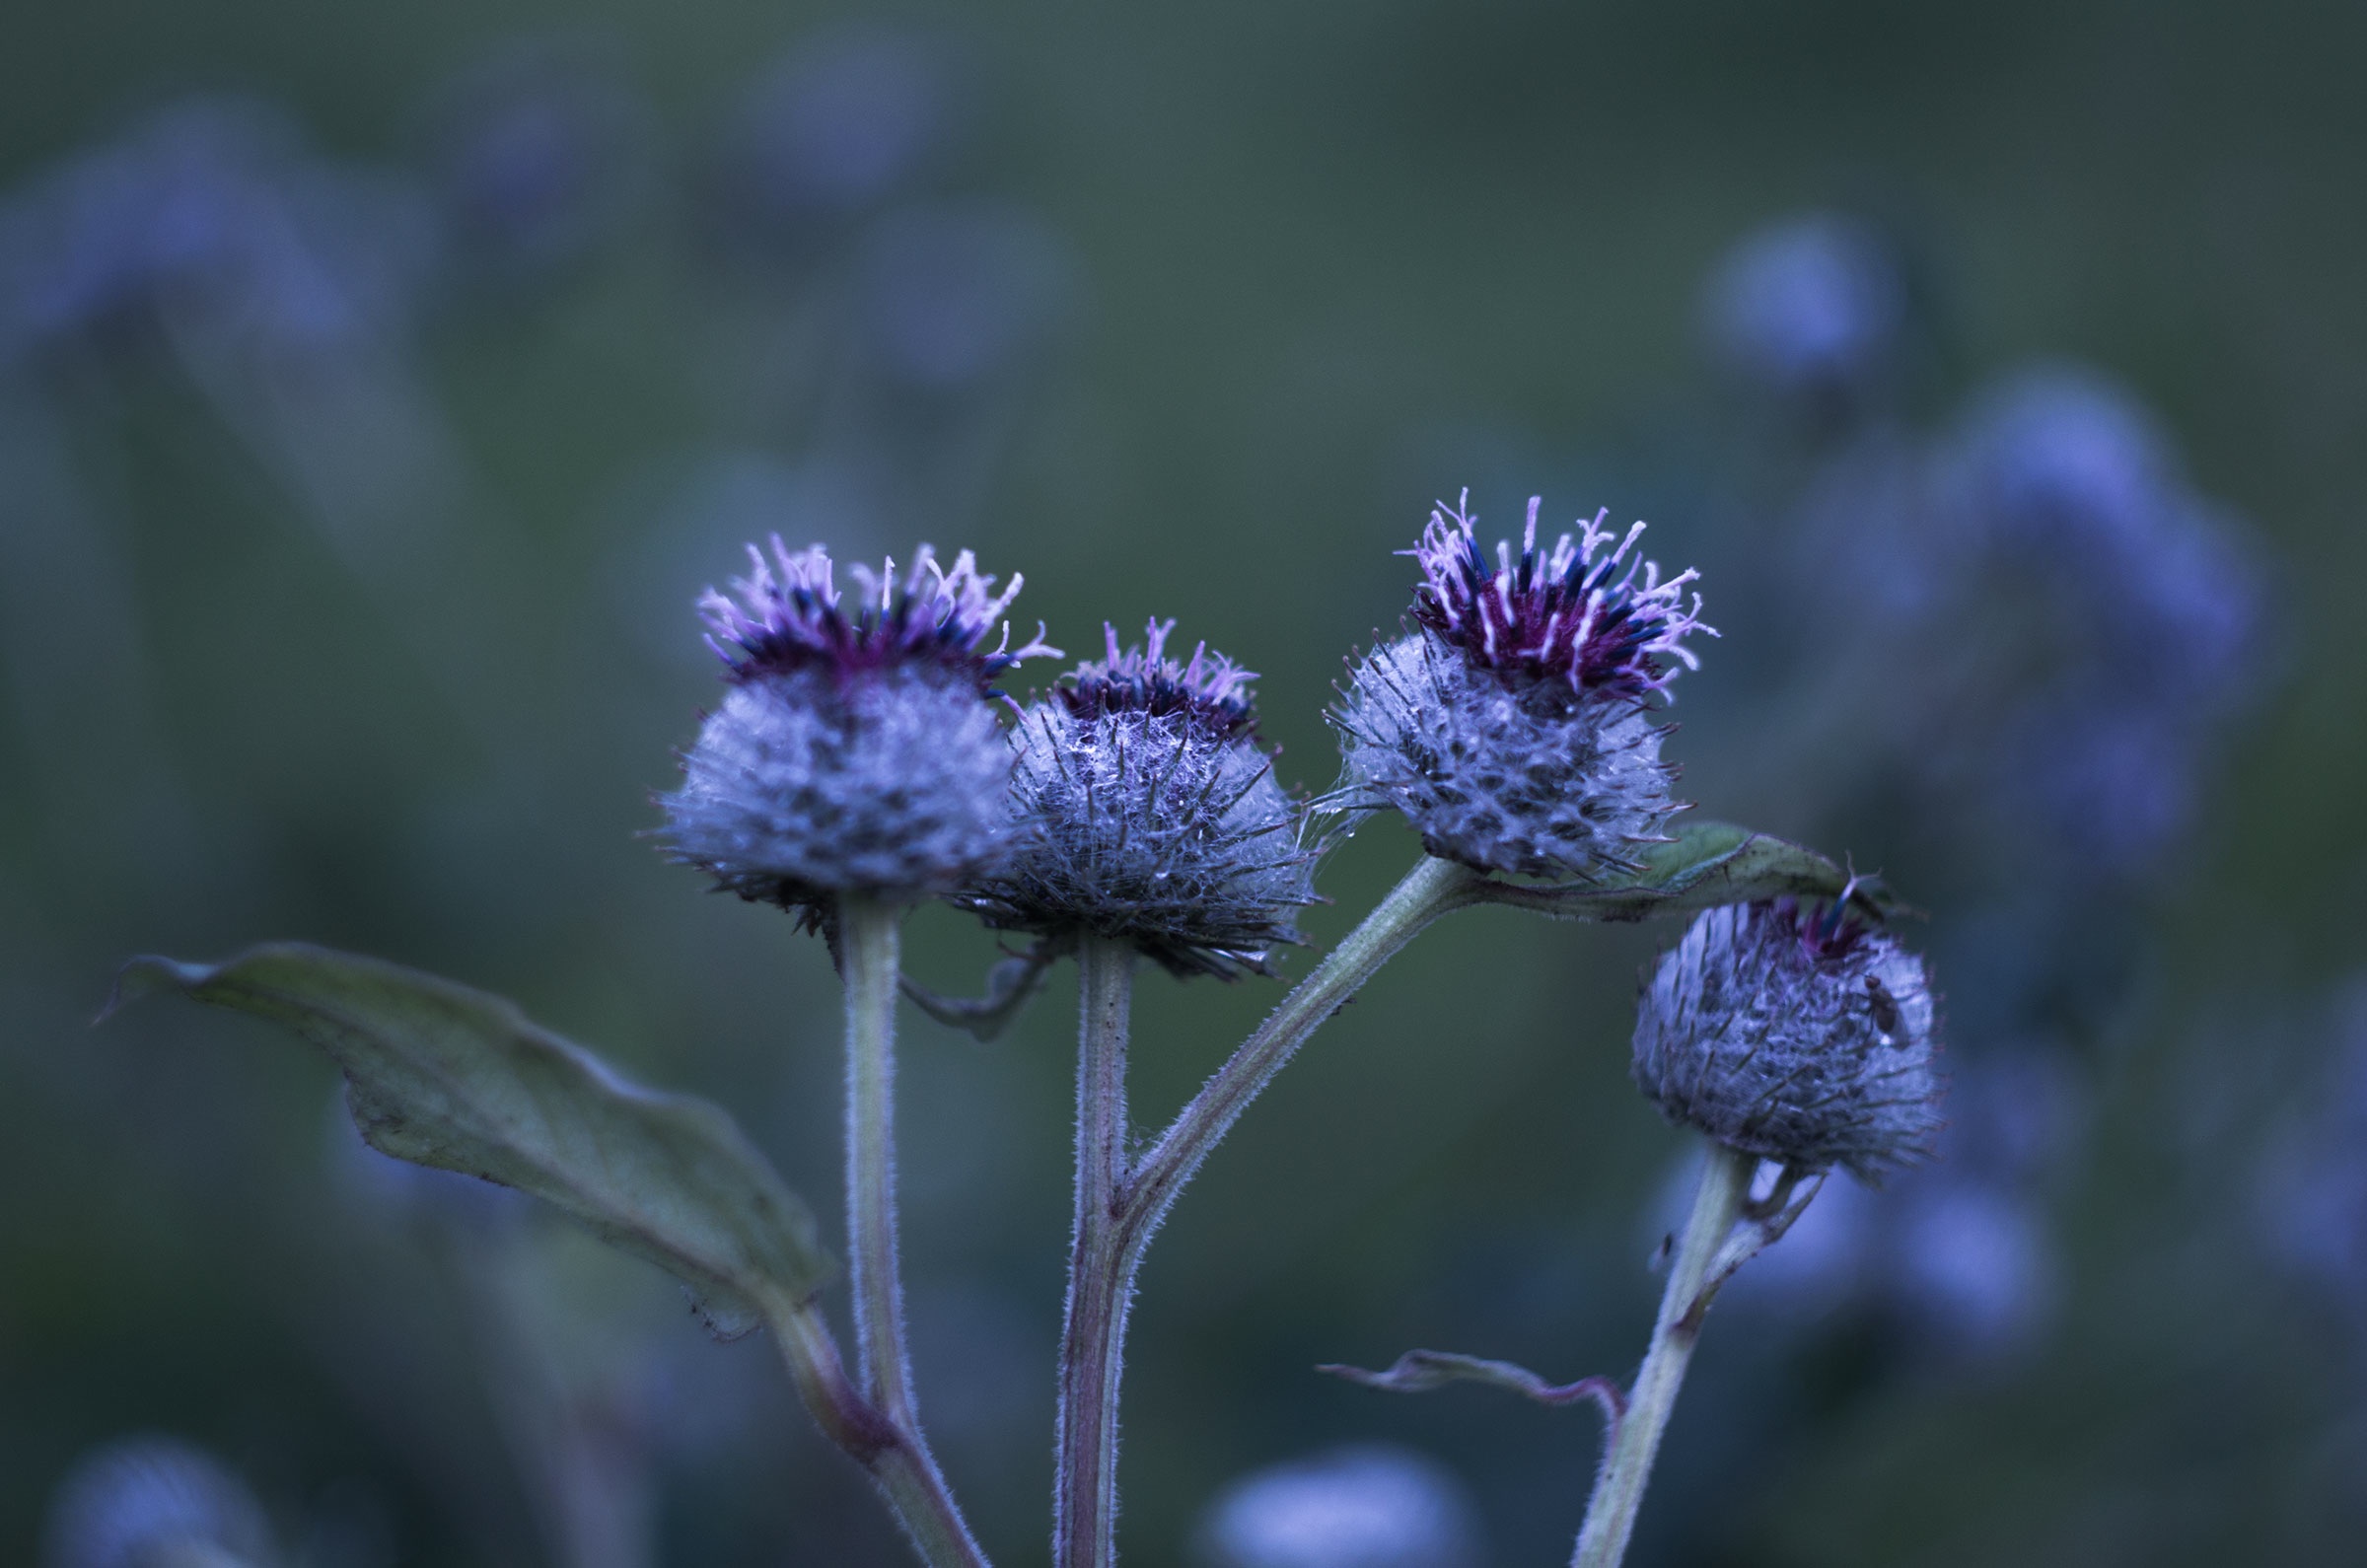
nature, blossom, plant, photography, meadow, flower, botany, flora, lavender, wildflower, close up, thistle, macro photography, flowering plant, daisy family, plant stem, land plant, english lavender